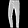
Label: Trouser